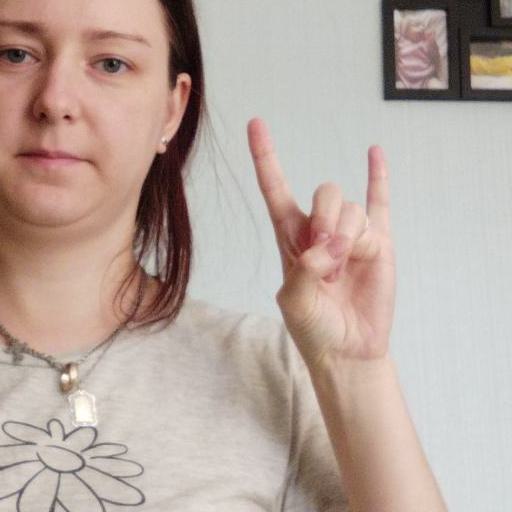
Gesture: rock